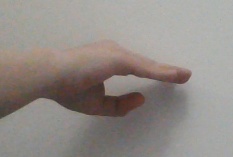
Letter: jeem